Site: brandenburg
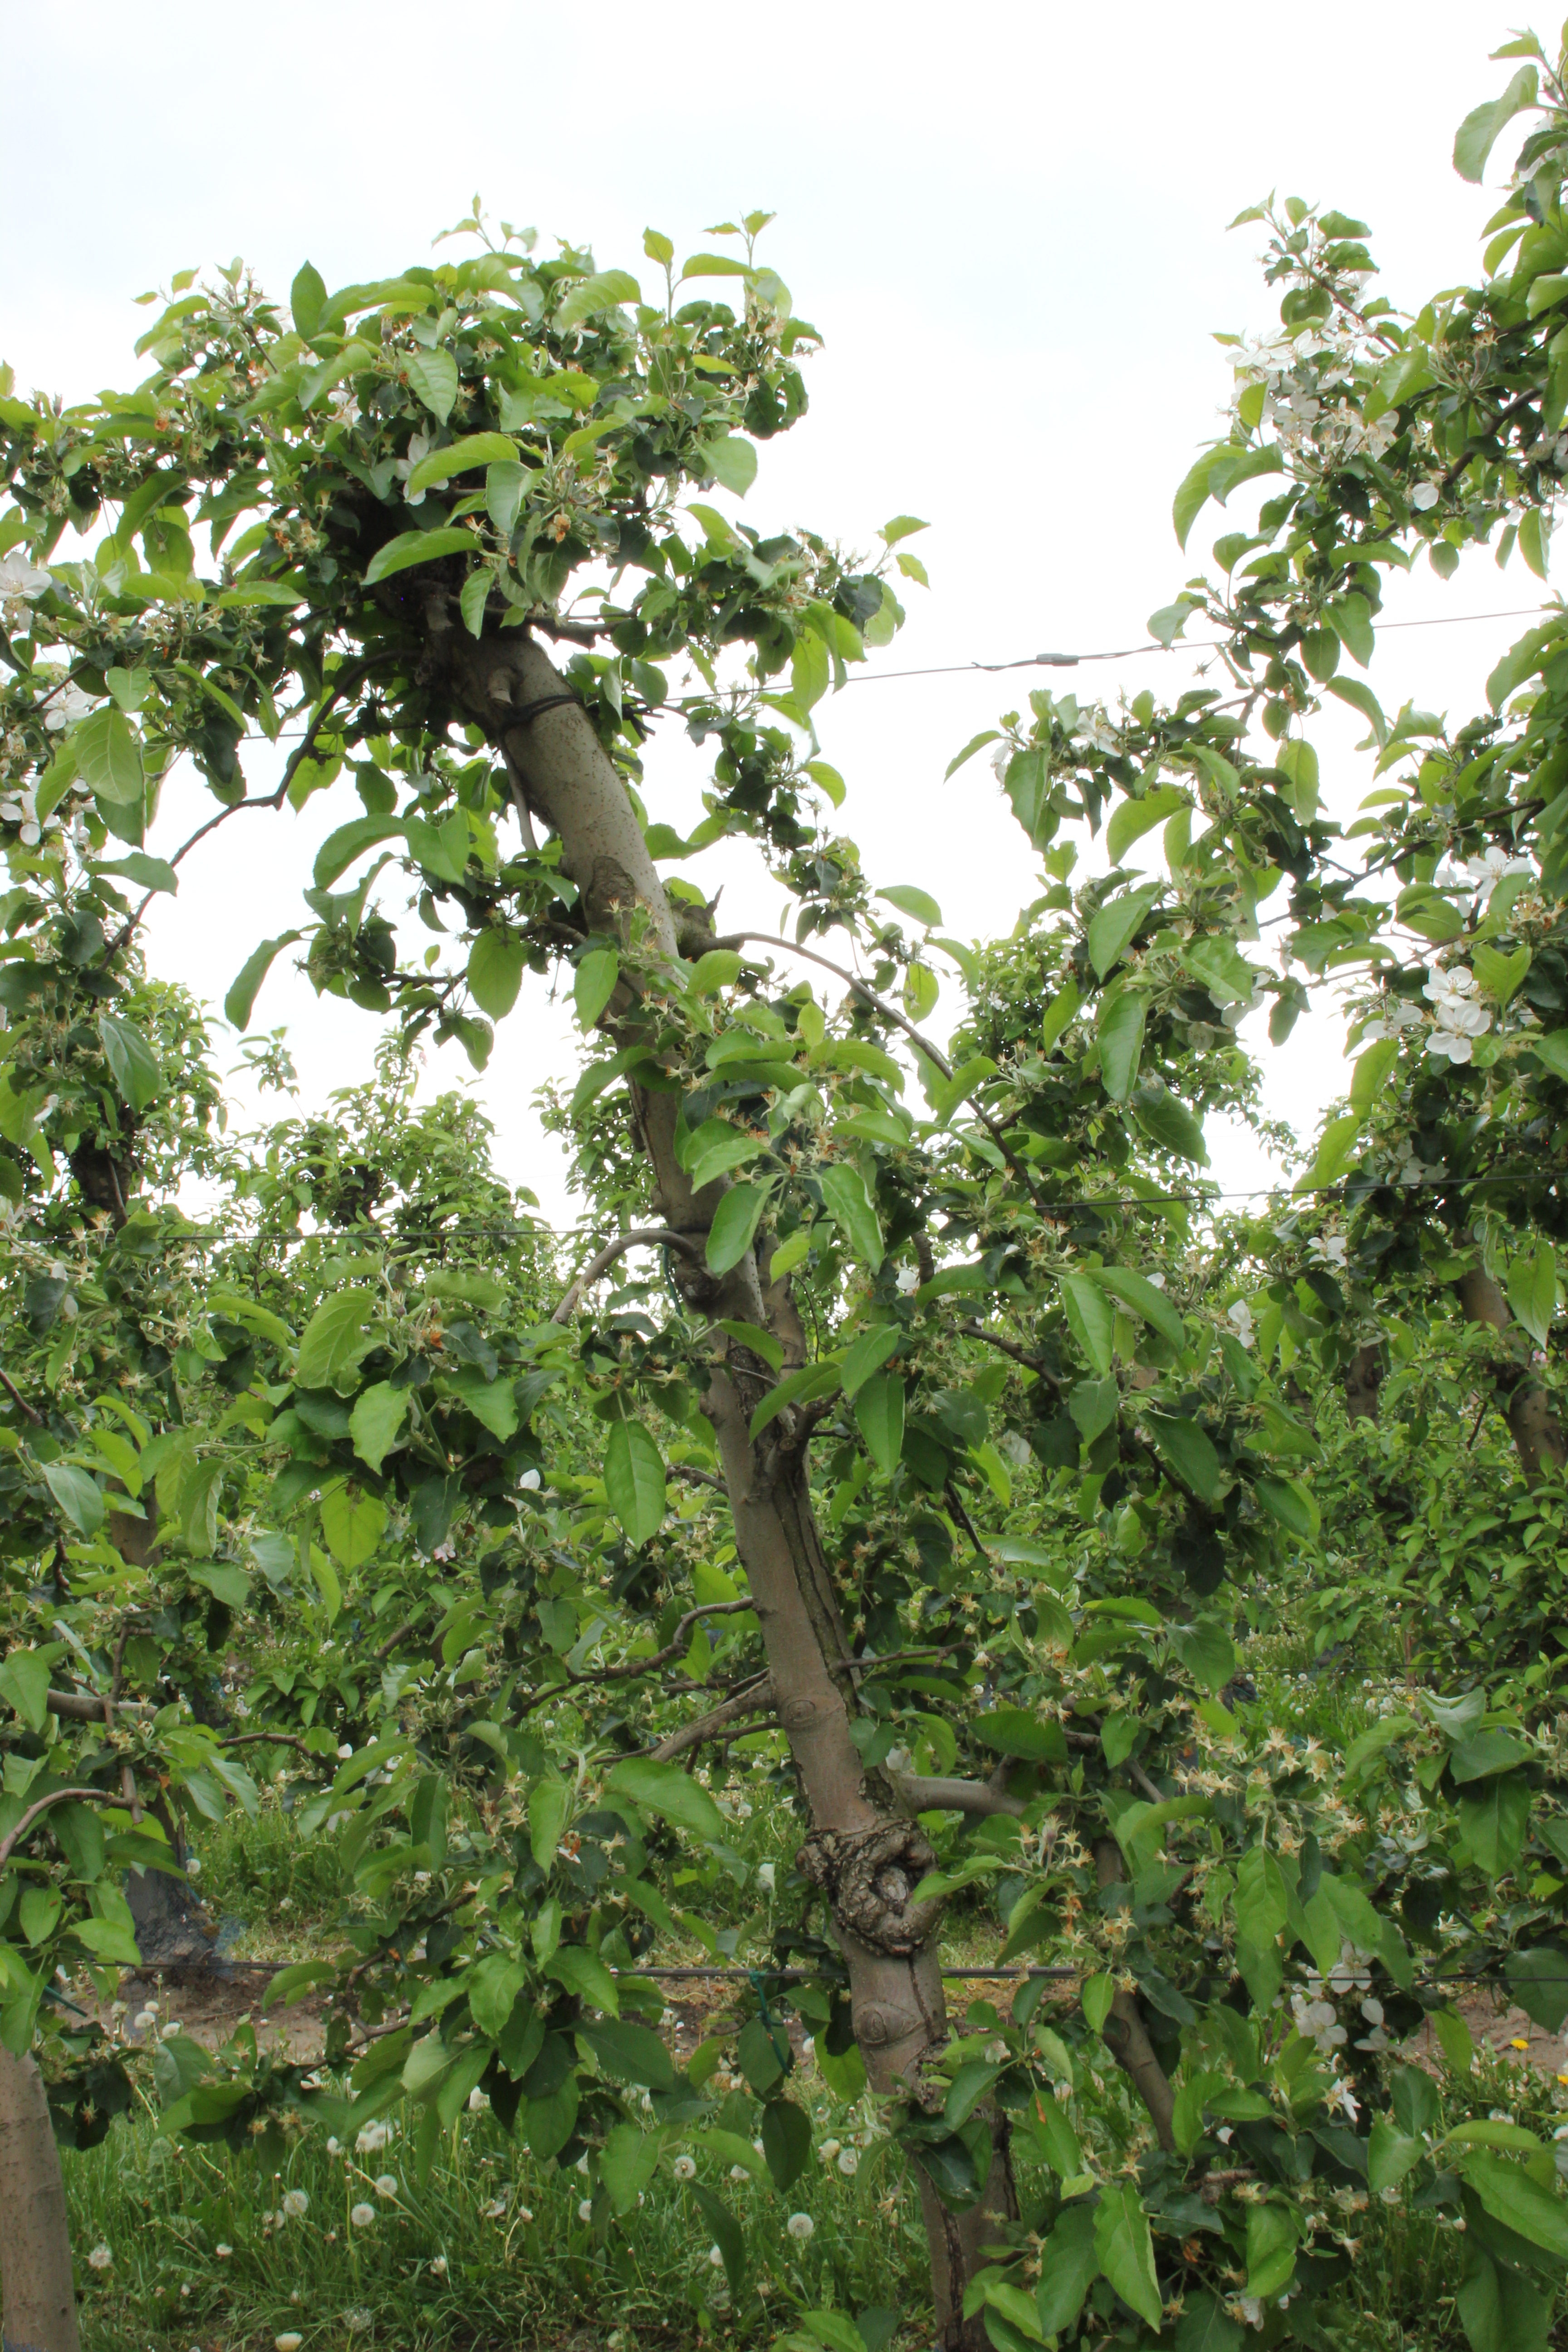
Growth stage (BBCH 67): Flowering